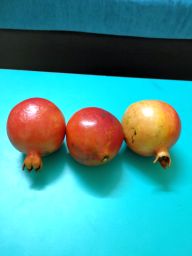
Fruit: Pomegranate
Quality: Good